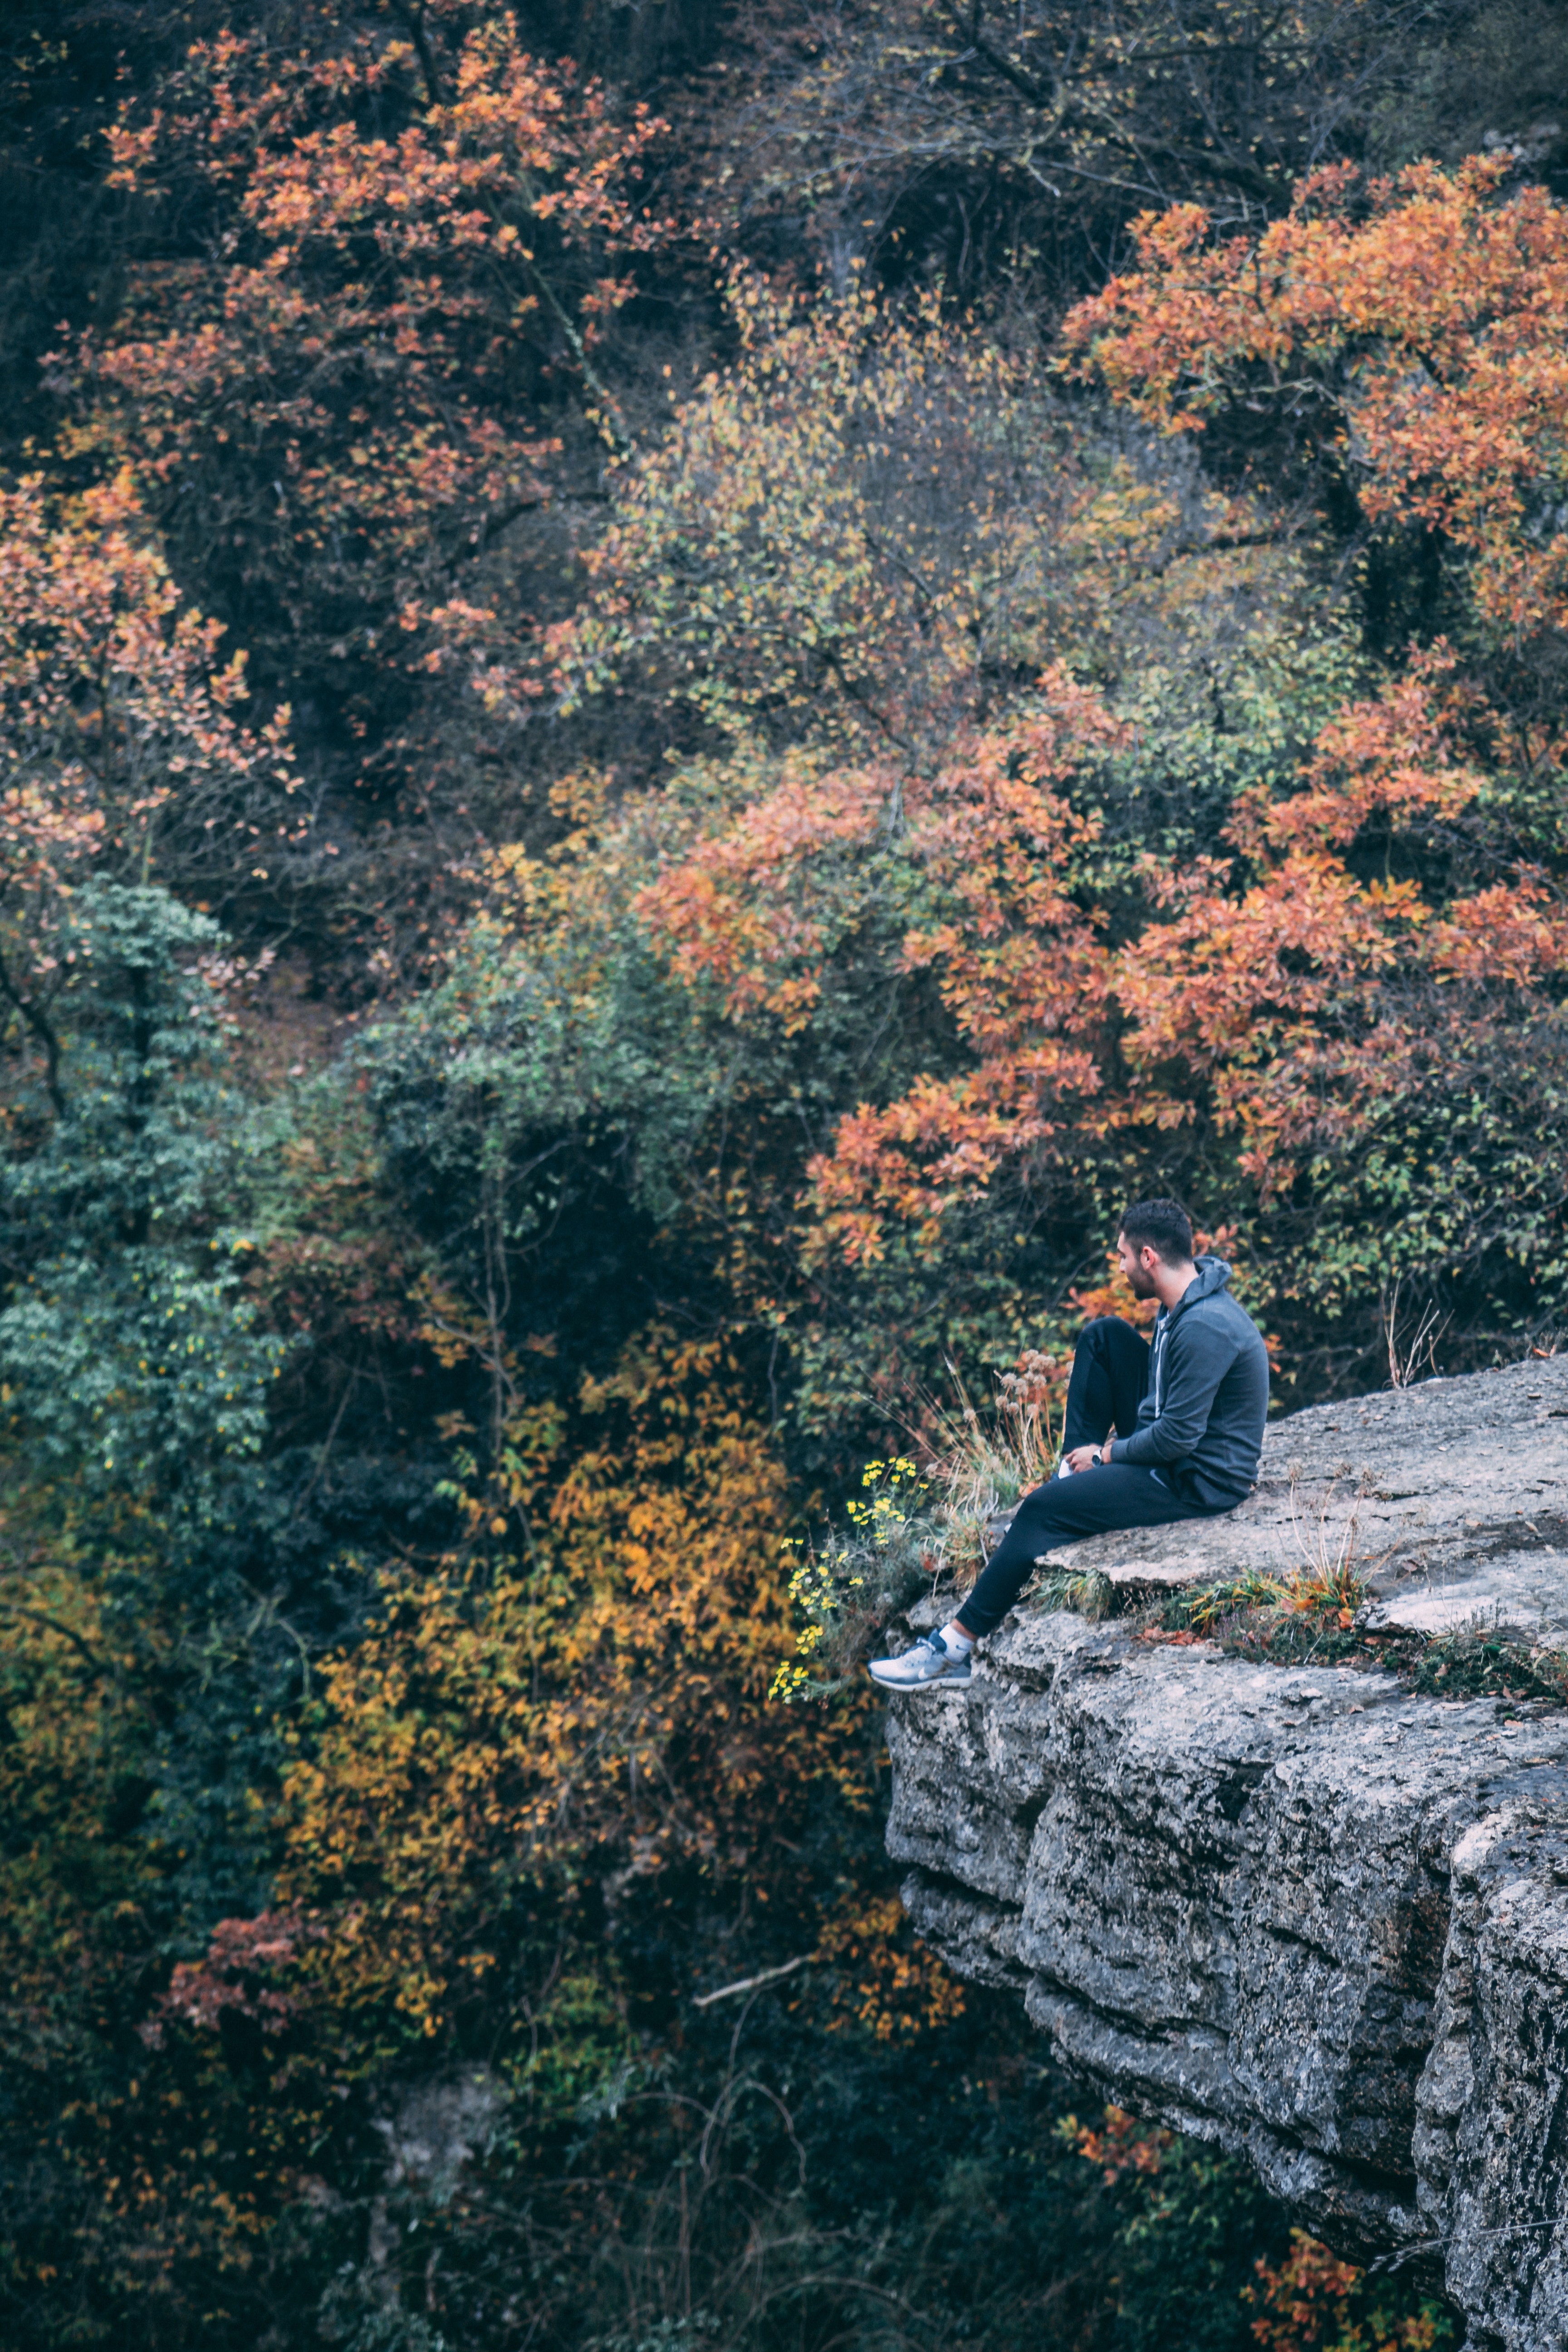
leaf, tree, water, autumn, sky, reflection, wilderness, woody plant, biome, branch, state park, plant, forest, river, deciduous, photography, sitting, rock, leisure, painting, mountain, national park, cloud, maple leaf, Tints and shades, lake, bank, temperate broadleaf and mixed forest, park, tourism, pond